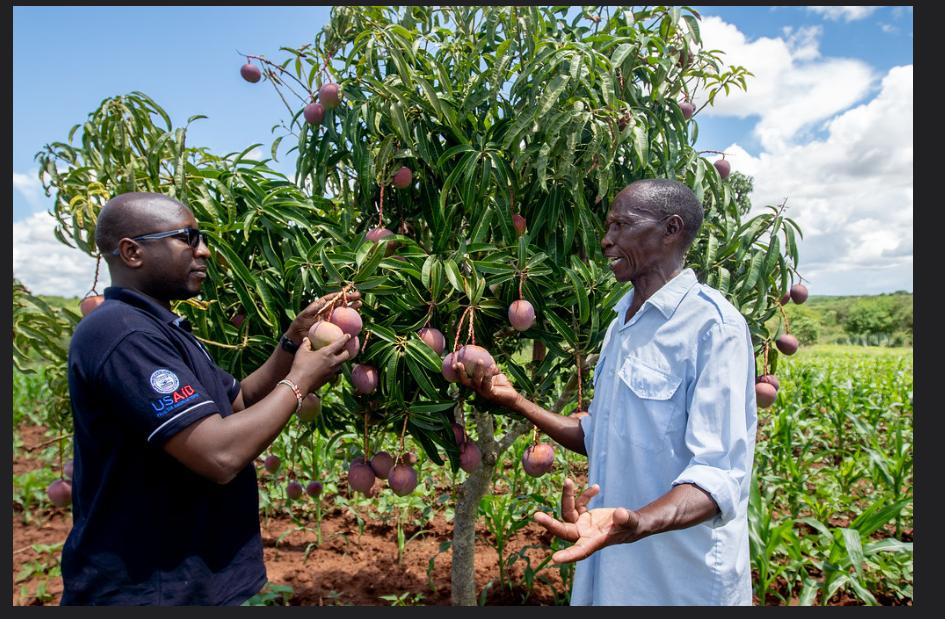
Wanaume wawili, waliosimama katika shamba kubwa, pembeni ya mti uliozaa matunda ya embe zilizokomaa, teyari kwa ajili ya kuwekwa sokoni kama zao la biashara.